Alberta Masiello

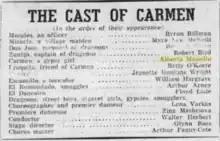
Fort Worth Star-Telegram (Fort Worth, Texas) 07 Nov 1948, Sun Page 28 i

Between 1949 and 1959 she worked at the New York City Opera, the Lyric Opera of Chicago and the Dallas Opera (where Masiello collaborated with Maria Callas in her capacity as chorus conductor). Masiello joined the Metropolitan Opera in 1959. During her twenty-one-year tenure there she became an icon of what an assistant conductor can do. Osie Hawkins, Met executive stage manager, referred to her as 'an orchestra in herself', "for she had the reputation of being able to play the score of "Pelléas et Melisande" note perfect, not to mention a very convincing hot jazz repertory". At the Met she was also known for her wry humour. During a rehearsal for Carmen with the conductor Leonard Bernstein, "when the first verse of the "Habanera" ended and a break was called, she head-snappingly startled everyone on that stage by quietly breaking into the strains of the Chopin Funeral March. "An opinion or a prophecy?" someone inquired. "An opinion" was her enigmatic reply. She retired from the Met in 1981 and continued teaching opera singers, pianists and conductors until her death in 1990. In 1979 Masiello received the "Award for Professional Excellence" from the National Opera Institute (San Francisco). Her archive is at the New York Public Library.